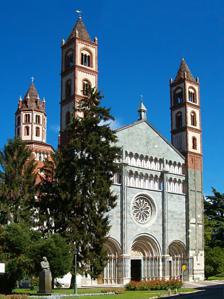
Building: Basilica di Sant'Andrea
Country: Italy
Year built: 1227
Monastery church in Piedmont, Italy For other uses, see Basilica di Sant'Andrea (disambiguation) . The Basilica di Sant'Andrea The Basilica di Sant'Andrea is the church of a monastery in Vercelli , Piedmont , northern Italy, founded in 1219 by Cardinal Guala Bicchieri and completed in 1227.  It represents an early example of Gothic architecture in Italy , inspired by Cistercian models and featuring Romanesque elements as well. History The basilica was built between 1219 and 1227 at the direction of Cardinal Guala Bicchieri, who had just returned from England where he had been papal legate . Bicchieri had received from King Henry III the perpetual rights to the income of St Andrew's Church, Chesterton , near Cambridge . Thanks to this financial support, the cardinal was able to call to Vercelli some Augustinian canons from Saint-Victor in Paris, giving them responsibility over the new abbey and the hospital to be built for the pilgrims who travelled the Via Francigena . The hospital was begun in 1224. Although the architect is unknown, it is presumed that the Gothic lines of the new edifice were introduced by the French clerics, who included abbot Thomas Gallus , previously a professor in the University of Paris . According to Italian art historian Giulio Carlo Argan , the architect could have been Benedetto Antelami . The style of the Romanesque elements connects the building to the architectural traditions of northern Italy and suggest the hand of an Italian master in the design. Thanks to Bicchieri's diplomacy, the abbey was able to increase its possessions through donations and privileges from pope Honorius III and emperor Frederick II . Bicchieri died in Rome in 1227, the year in which the basilica was finished. View of the cloister Interior In the early 15th century a new bell tower was built, in a detached position, on the right side of the church. In the following century the cloister of the monastery was rebuilt, though the original small columns – in groups of four – were kept. The complex was damaged during the Siege of Vercelli of 1617. During restorations carried out in 1818–1840, the scrinium (travelling case) of Guala Bicchieri was found in the building; it is now in the Turin City Museum of Ancient Art . Other restorations took place in 1927 and 1955–1960. Description The basilica is built on the Latin cross plan, with a nave and two aisles of six bays each. The aisles are lower than the nave. The right aisle has buttresses from which flying buttresses (an element typical of Gothic architecture) connect it to the nave. The transept , of five bays, has the same width and height of the nave.  At the crossing is a tall octagonal lantern tower, surmounted by a belfry, also octagonal, which ends with a pyramidal cusp in brickwork. The apse has a rectangular plan, a typical feature of Cistercian Gothic edifices. Lunette with the "Martyrdom of St. Andrew" The façade features stones of different types: green stone from Pralungo , calcarenite from Montferrat and serpentine from Oria . The stone is combined with the red brickwork and white cotto of the upper part of the two side bell towers. The wide gable of the central section, the two blind arcades and the big rose window in the middle are all elements in the tradition of Lombard - Emilian Romanesque architecture. The entrance is through three portals, also in Romanesque style, with four orders of small double columns. The lunette of the central portal has a relief depicting the "Martyrdom of St. Andrew", while that of the left portal shows "Cardinal Bicchieri offering the Church to St. Andrew, enthroned". Benedetto Antelami has been suggested as the author of the two sculptures, although it is more likely that they were executed by one or more of his pupils who had worked in the Baptistery of Parma . The interior of the basilica is fully Gothic in style, with ogival arcades supported by piers formed by a cylindrical element surrounded by eight  small columns. The ceiling has quadripartite vaults . The crossing tower is supported on four pendentives which are decorated with small columns over corbels ; these reach other corbels in the lantern tower where are sculptures (from Antelami's school) representing symbols of the Four Evangelists . Beyond the crossing is the chancel, with the presbytery and the rectangular choir, which is illuminated by a large rose window and three mullioned windows , and has wooden seats from the early 16th century. Artworks include the funerary monument of abbot Thomas Gallus (early 14th century), with a fresco of Lombard school. In the first chapel in the left arm of the transept is a 15th-century painted crucifix. See also Portals : Catholicism Italy References